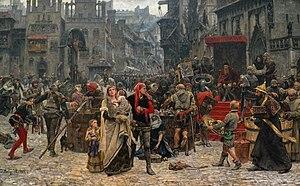
Cette page concerne l'année 1361 du calendrier julien.
Visby est la seule ville située sur l'île suédoise de Gotland, au milieu de la mer Baltique, à 90 km des côtes suédoises. Avec 22 593 habitants, elle constitue plus du tiers de la population totale de l'île. C'est le chef-lieu de l'entité région Gotland, issu de la fusion de l'administration du comté de Gotland et de son unique commune.
Valdemar IV, né vers 1320 et décédé le 24 octobre 1375, est roi de Danemark de 1340 à 1375.